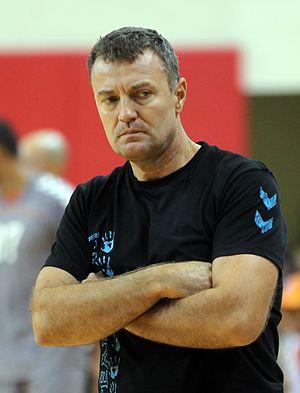
Ivica Obrvan, né le 2 juin 1966 à Metković, est un ancien joueur de handball croate, reconverti entraîneur.